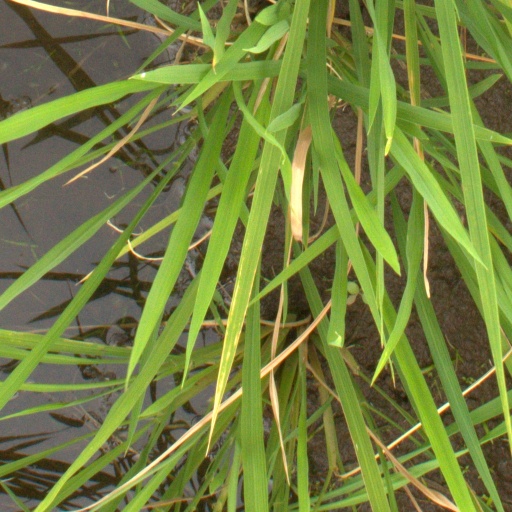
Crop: rice